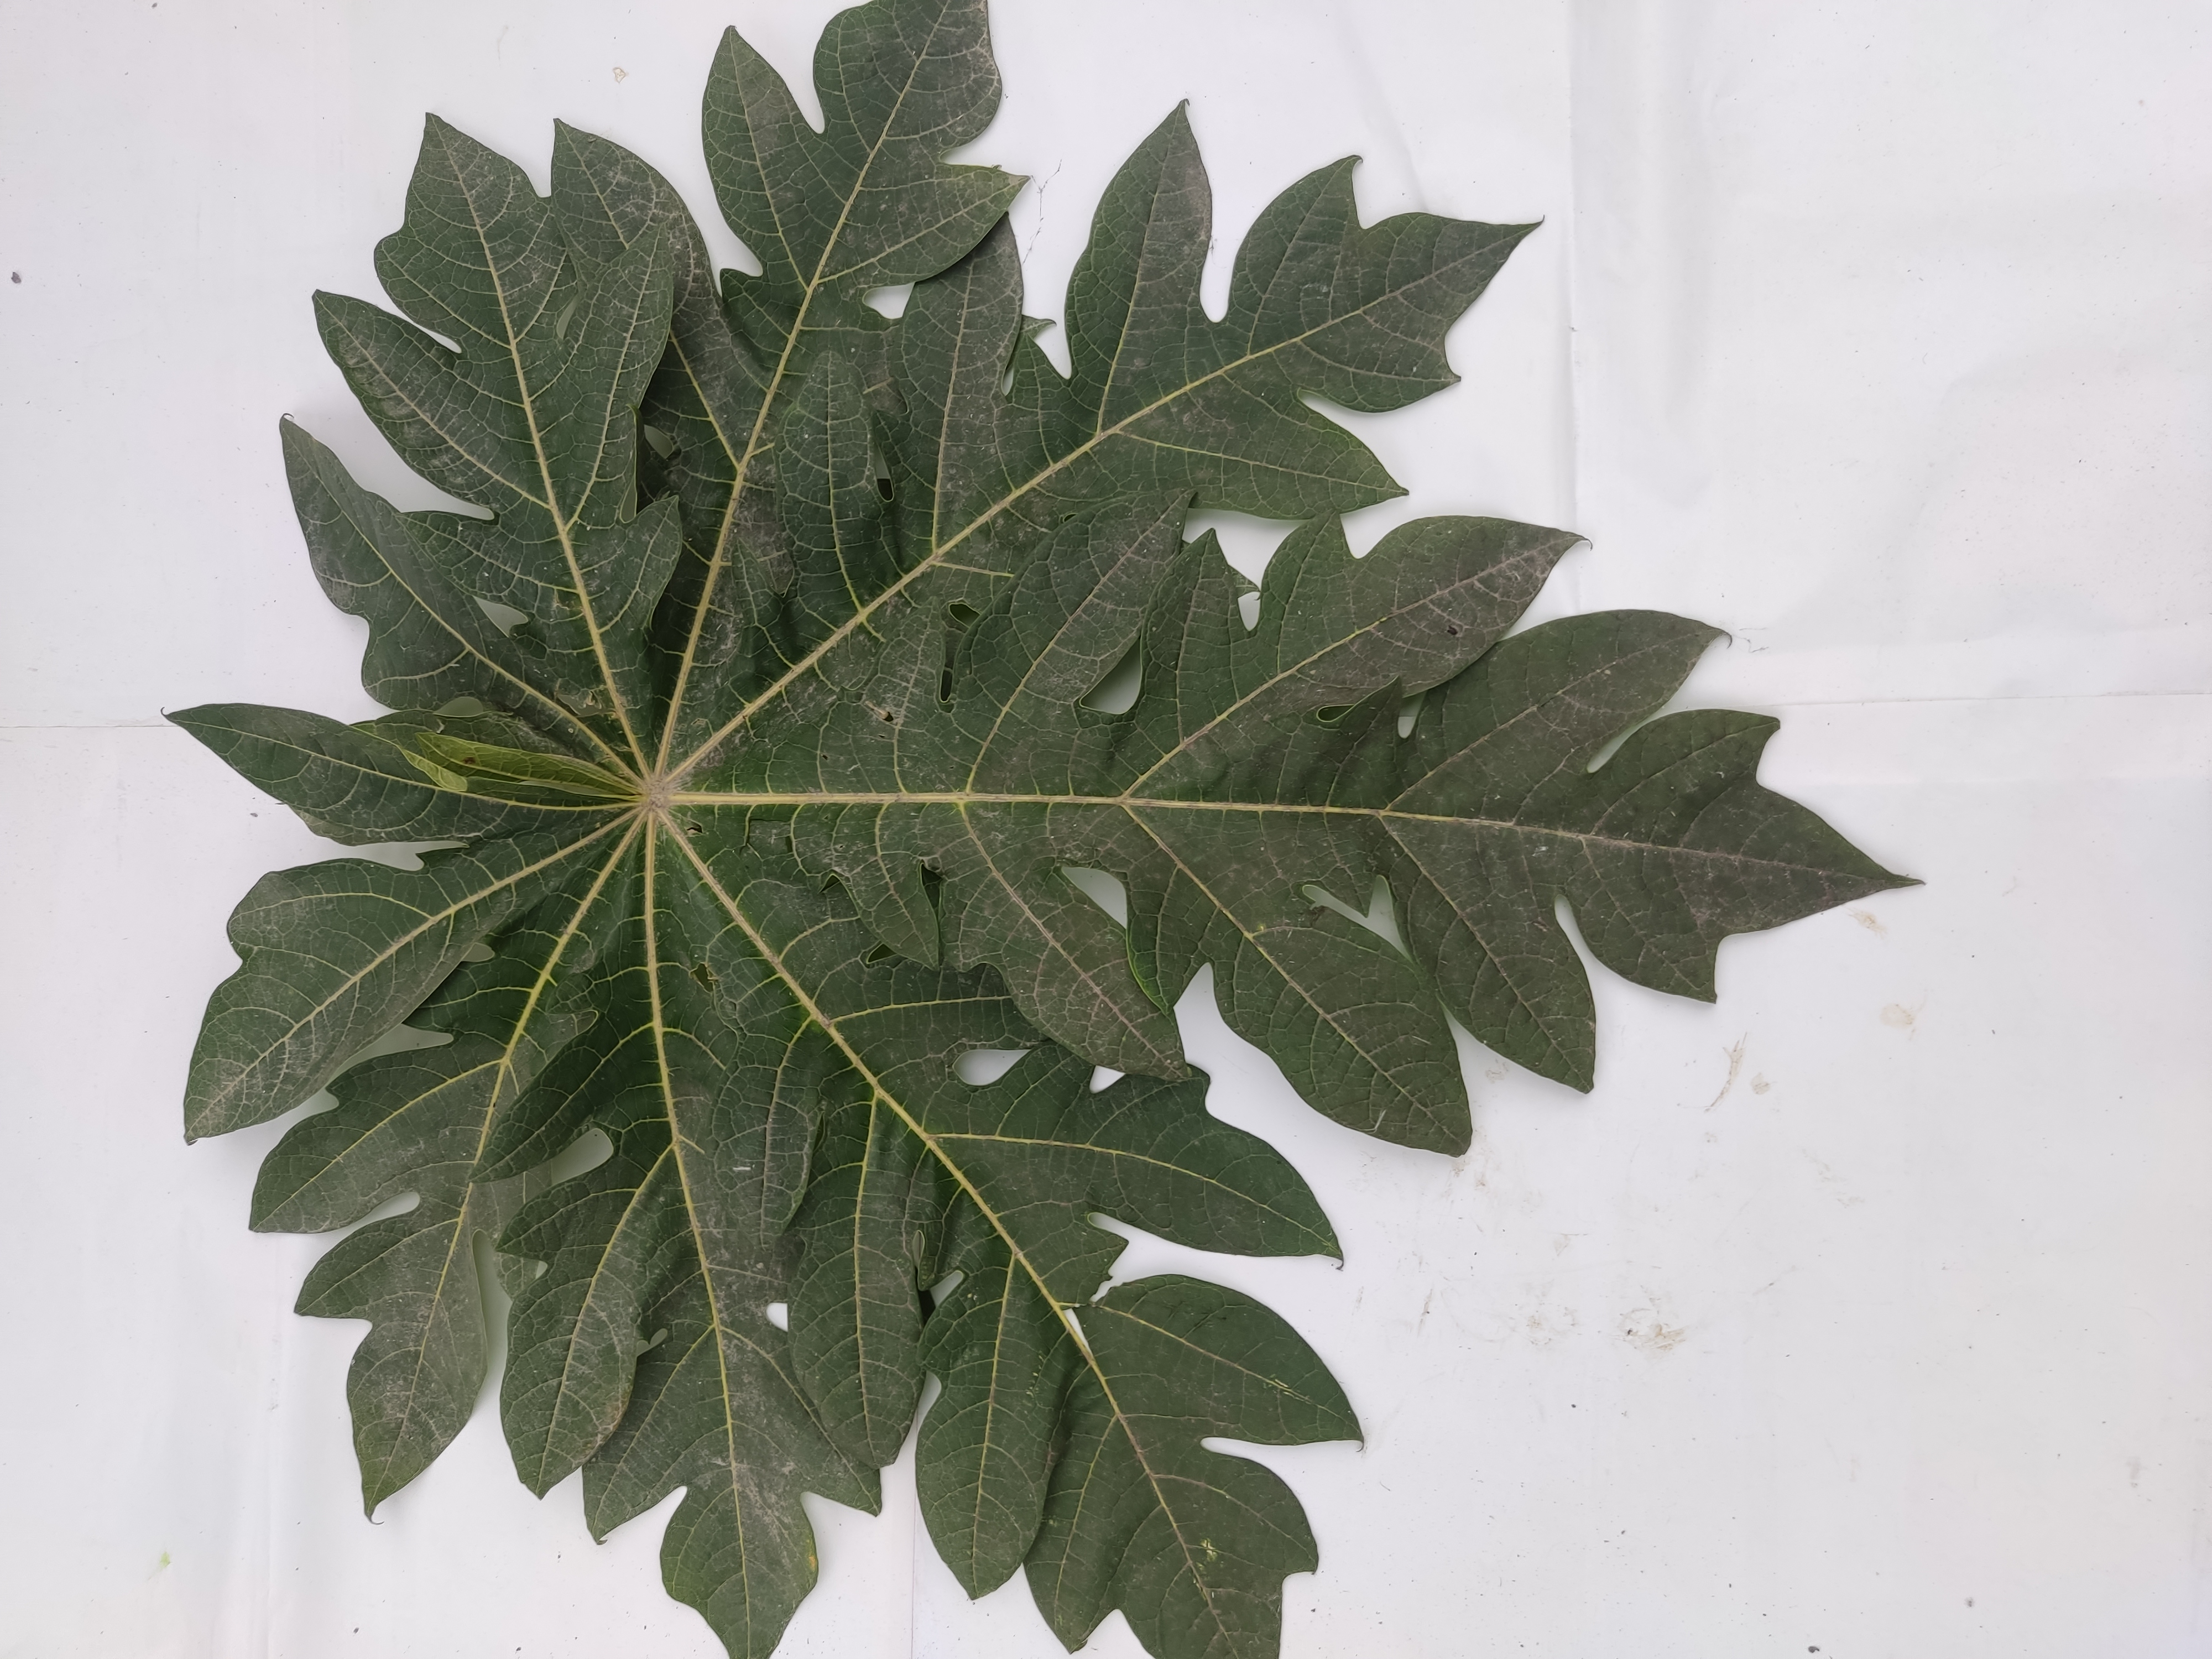
Label: Healthy Leaf